Robert J. O'Neill

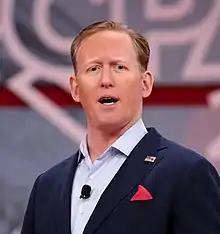
O'Neill in 2018

Robert J. O'Neill (born 10 April 1976) is a former United States Navy SEAL (1996–2012), TV news contributor, and author. After participating in May 2011's Operation Neptune Spear with SEAL Team Six, O'Neill was the subject of controversy for claiming to be the sole individual to kill Osama bin Laden.